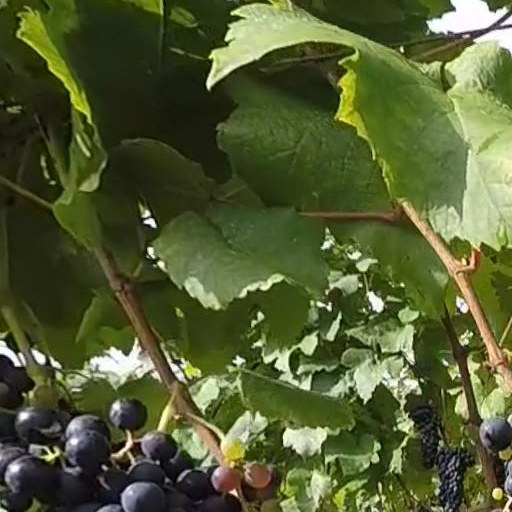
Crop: grape